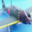
Label: airplane